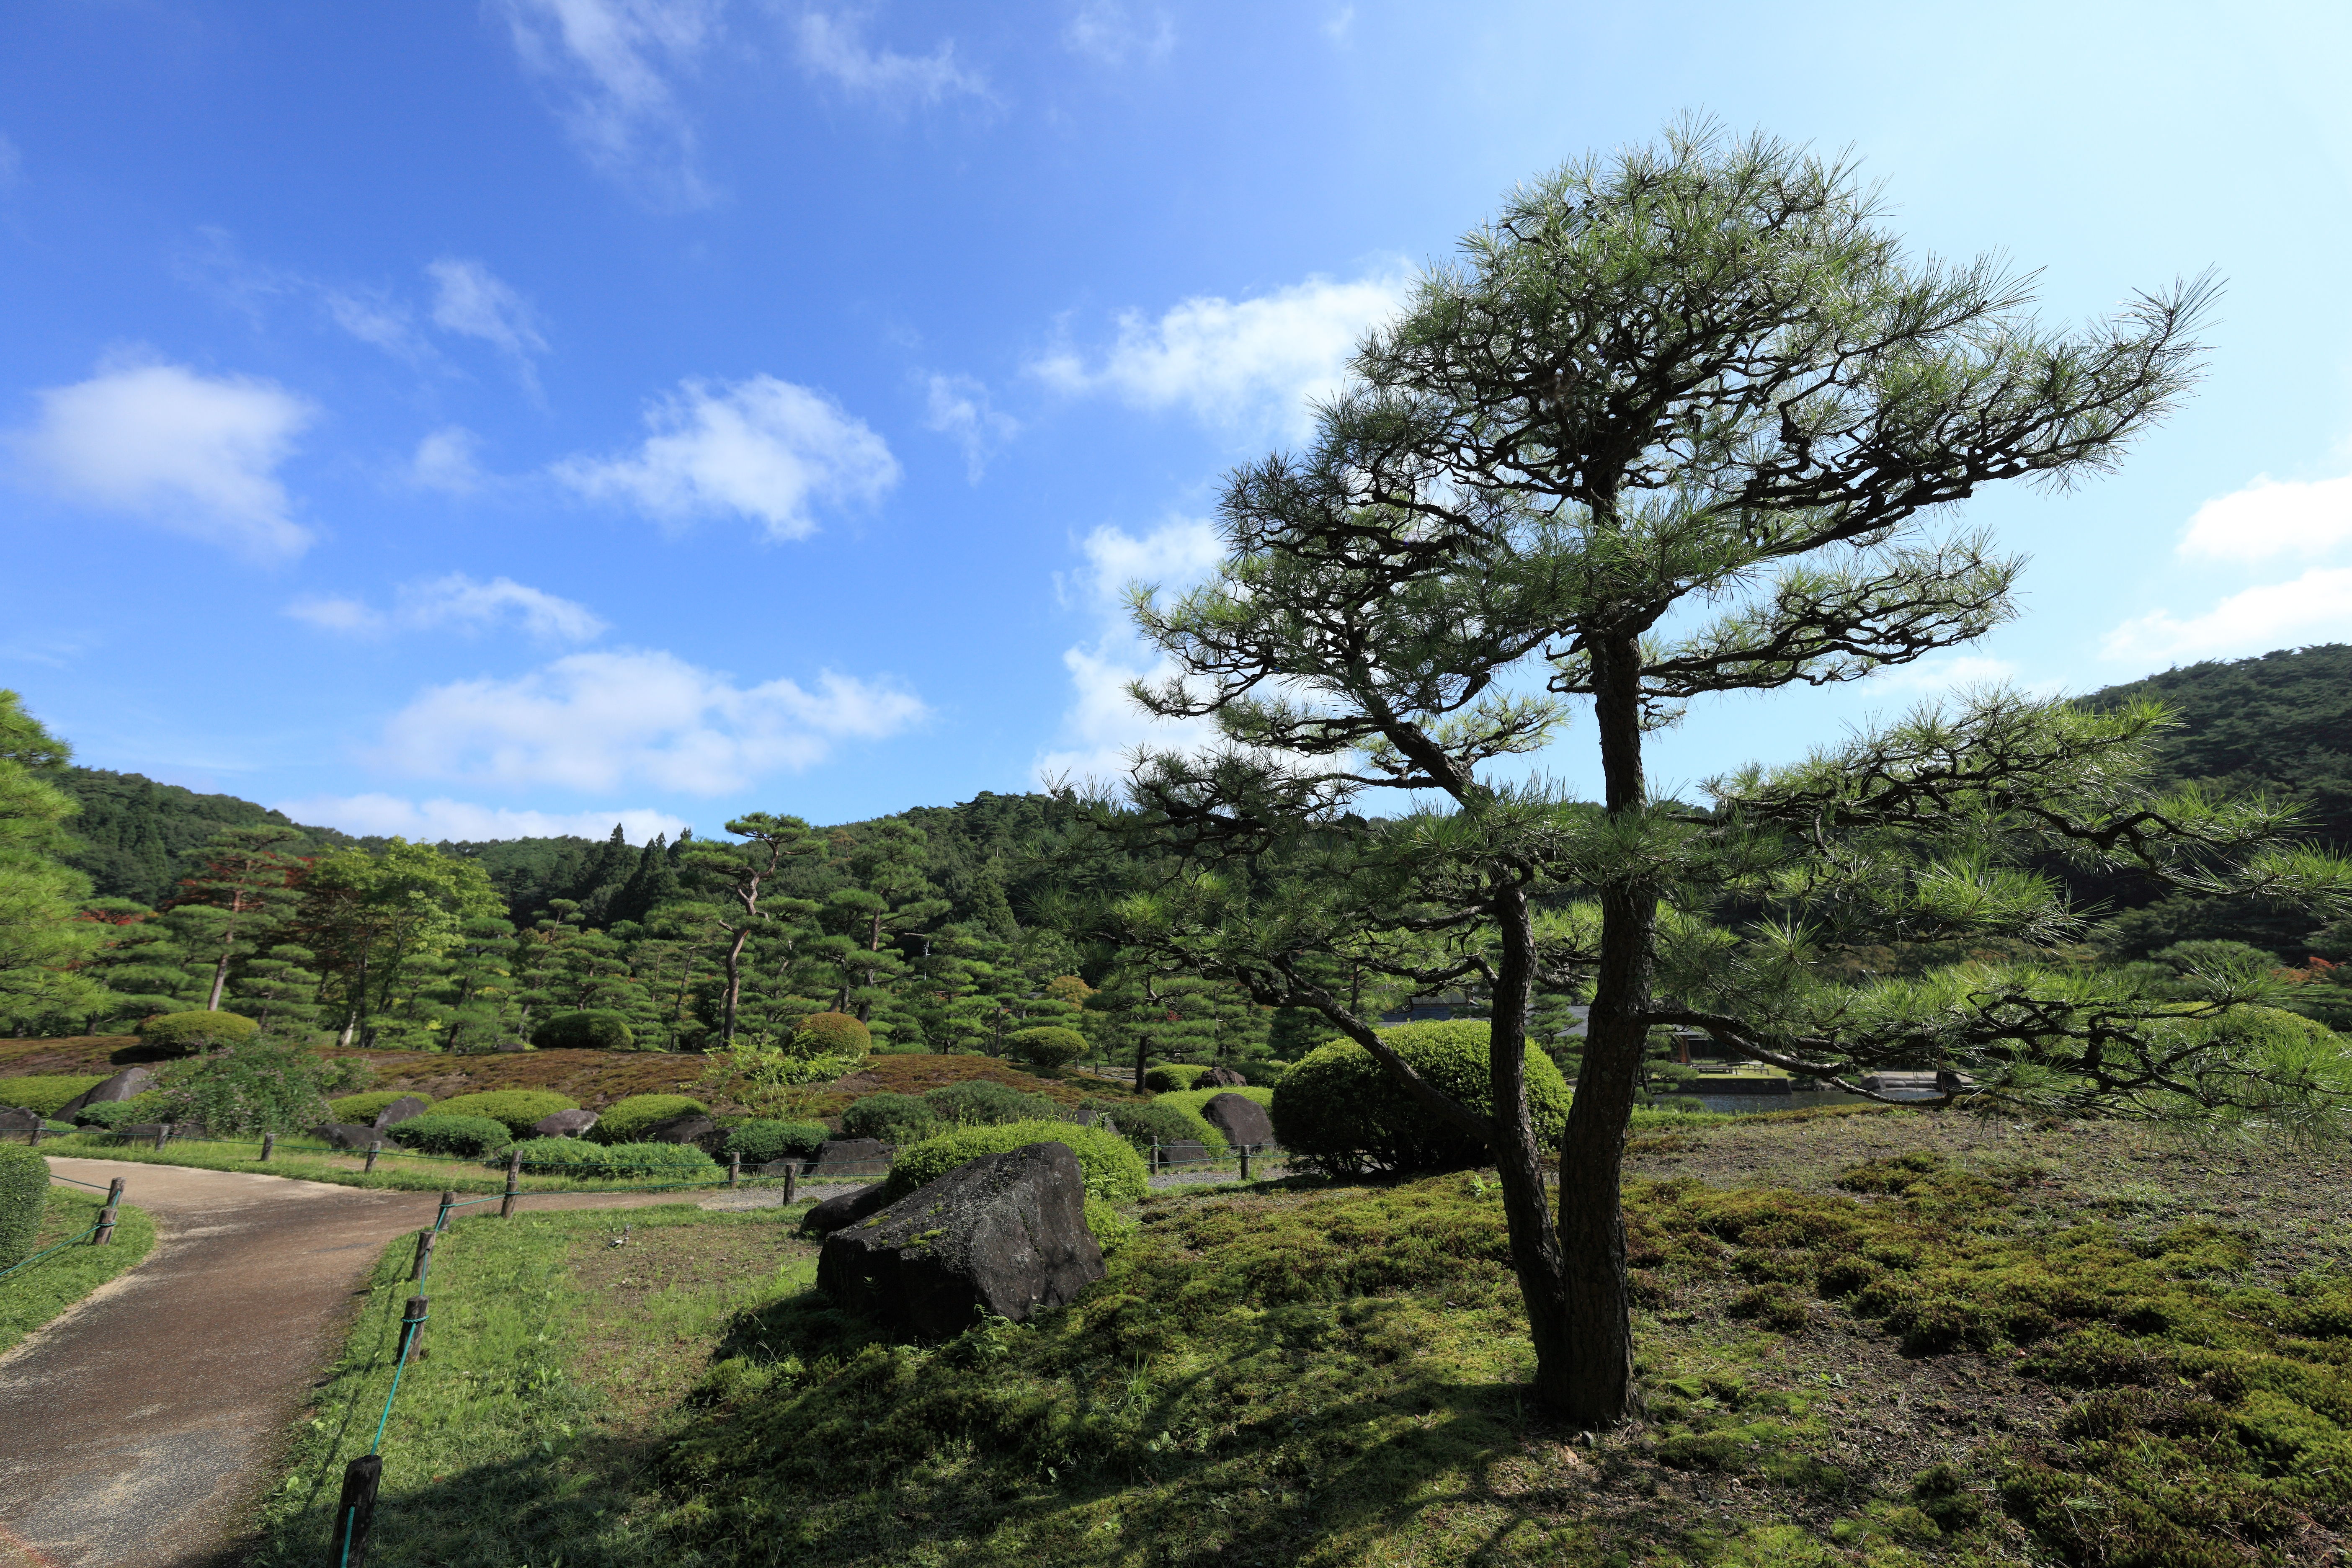
landscape, tree, nature, forest, grass, rock, mountain, cloud, plant, sky, hill, pine, high, pasture, garden, highland, national park, conifer, japanese, grassland, vegetation, 5d, style, hires, markii, hi, res, resolution, nature reserve, hill station, biome, pine family, woody plant, shrubland, plant community, mount scenery